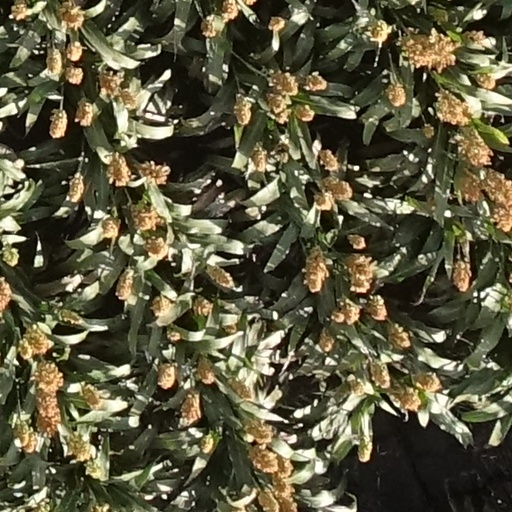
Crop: sorghum